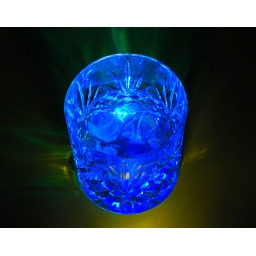
strobe exercise  , Led torches lighting blue liquid in  cut glass on yellow card backdrop